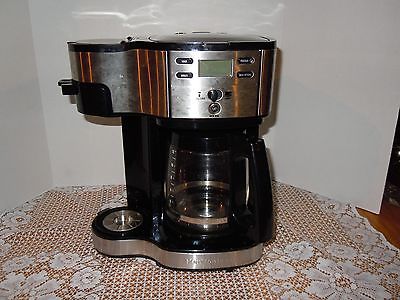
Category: coffee maker